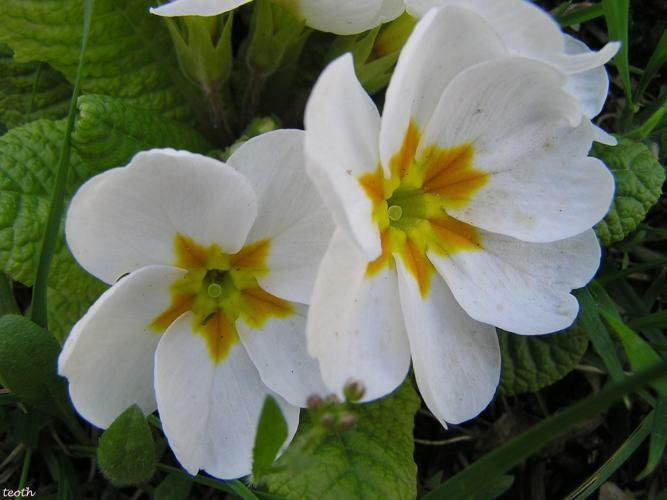
Flower: primula